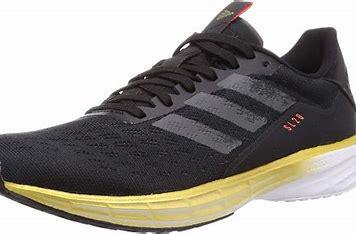
Brand: Adidas
Model: SL20